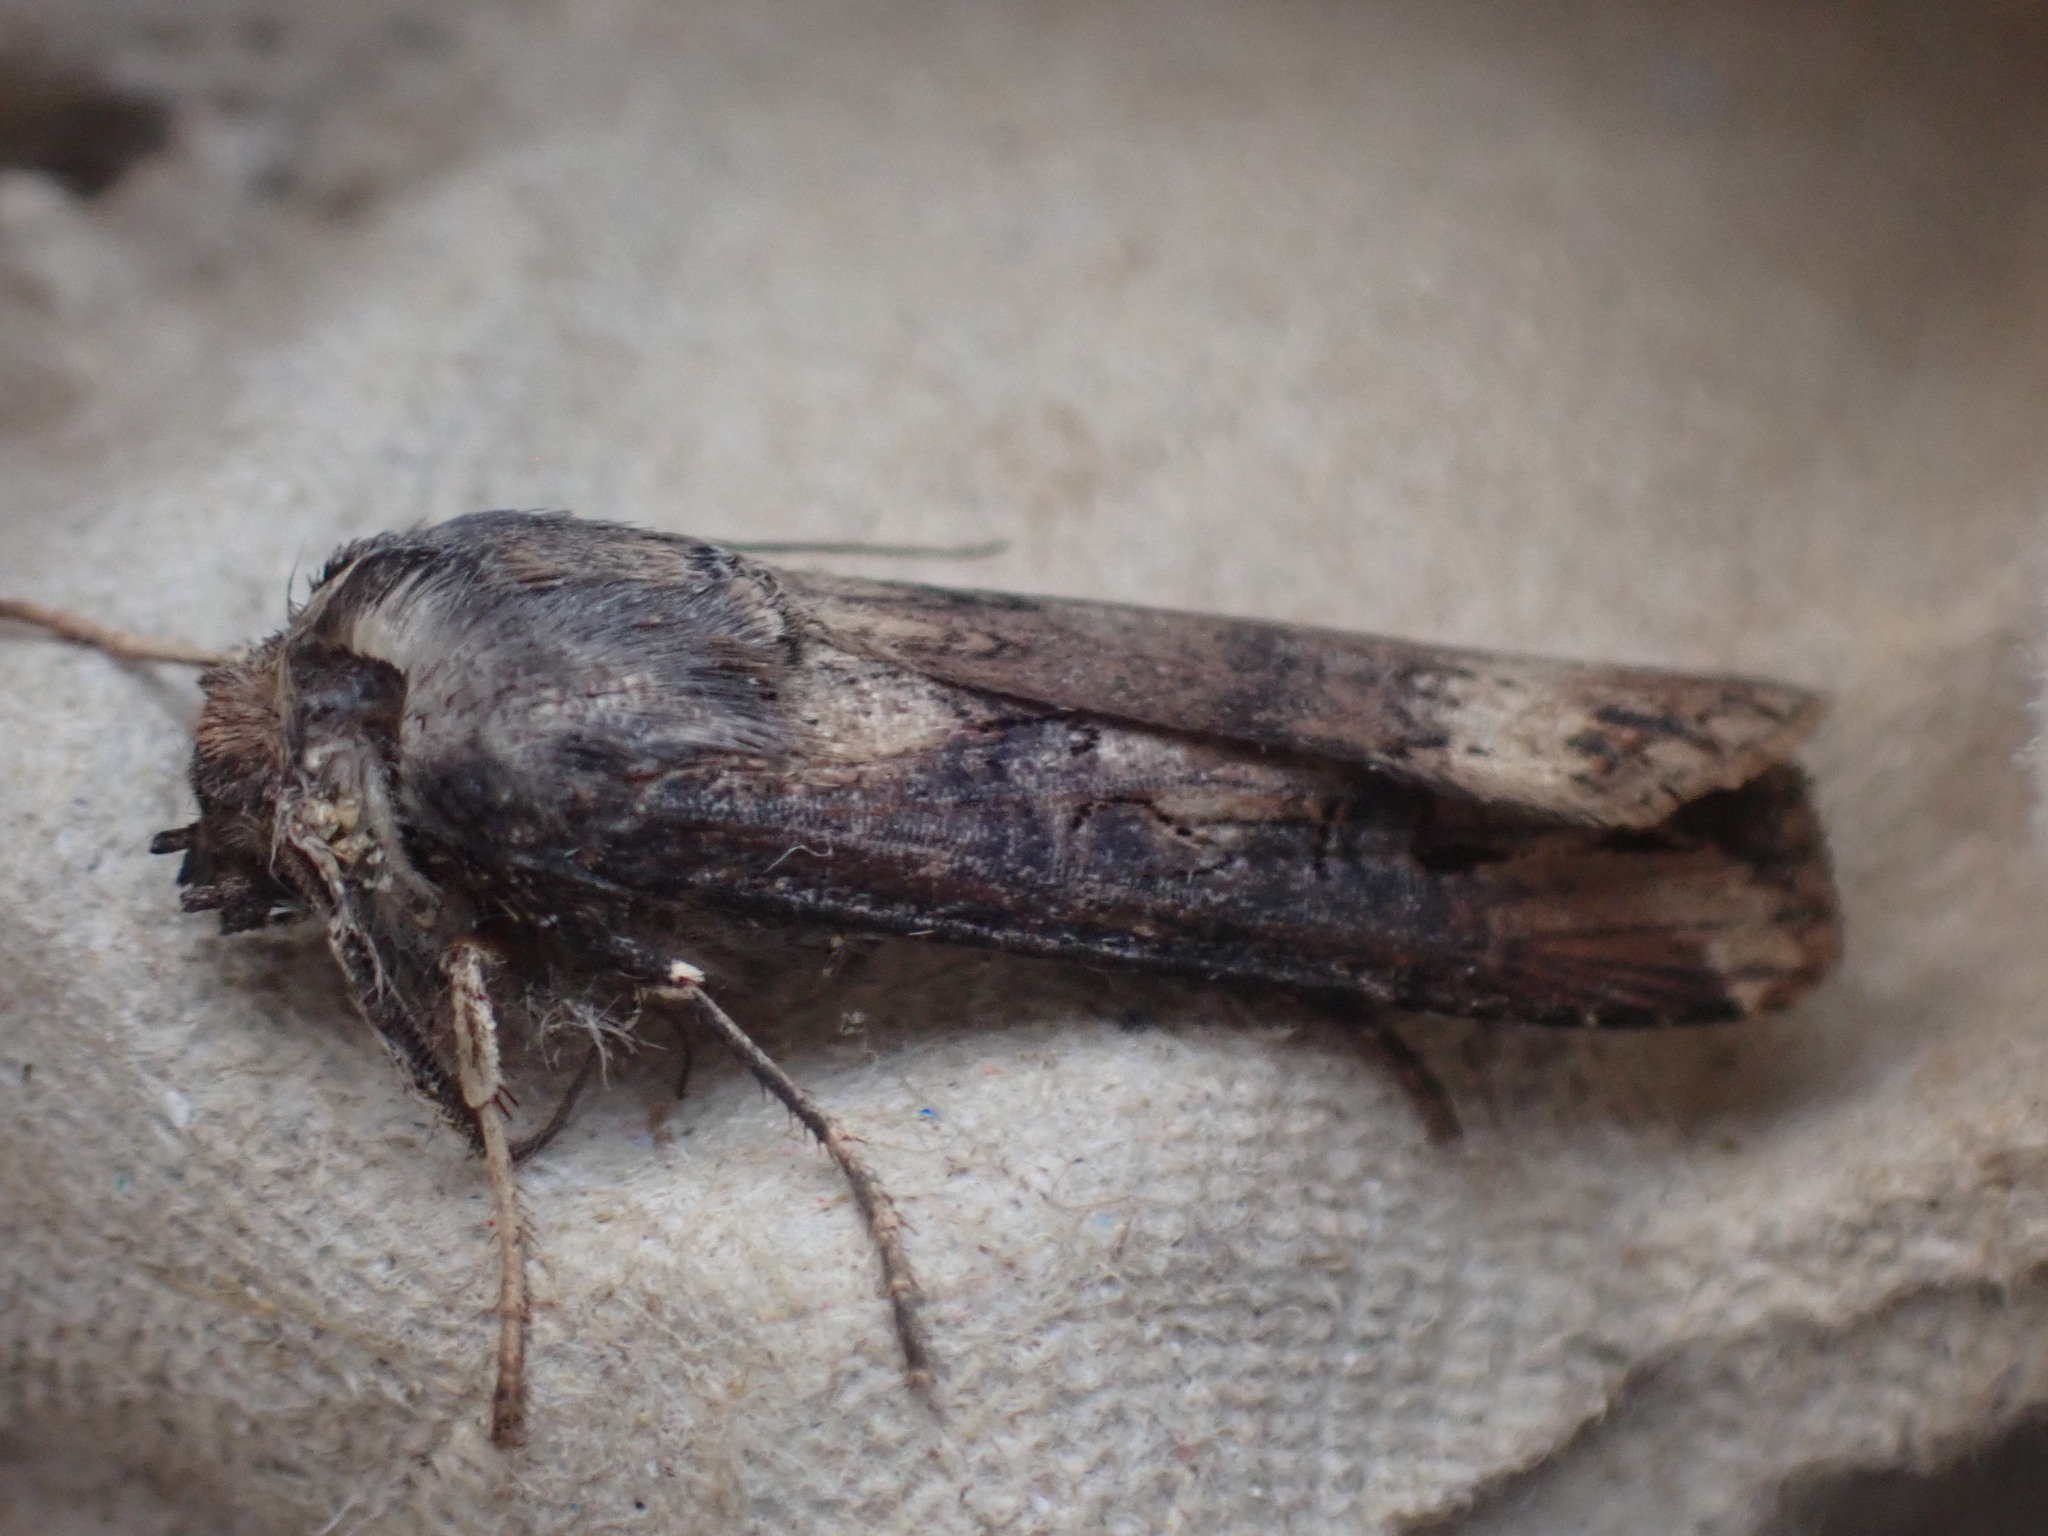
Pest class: cutworms